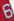
Number: 6